Iceland in the Eurovision Song Contest 2016

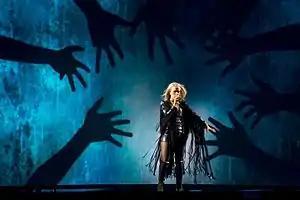
Greta Salóme during a rehearsal before the first semi-final

According to Eurovision rules, all nations with the exceptions of the host country and the "Big Five" (France, Germany, Italy, Spain and the United Kingdom) are required to qualify from one of two semi-finals in order to compete for the final; the top ten countries from each semi-final progress to the final. The European Broadcasting Union (EBU) split up the competing countries into six different pots based on voting patterns from previous contests, with countries with favourable voting histories put into the same pot. On 25 January 2016, a special allocation draw was held which placed each country into one of the two semi-finals, as well as which half of the show they would perform in. Iceland was placed into the first semi-final, to be held on 10 May 2016, and was scheduled to perform in the second half of the show.